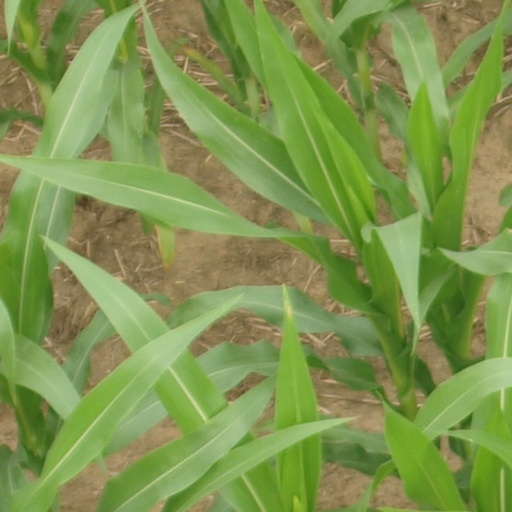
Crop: maize; corn